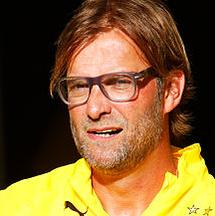
Age: 46